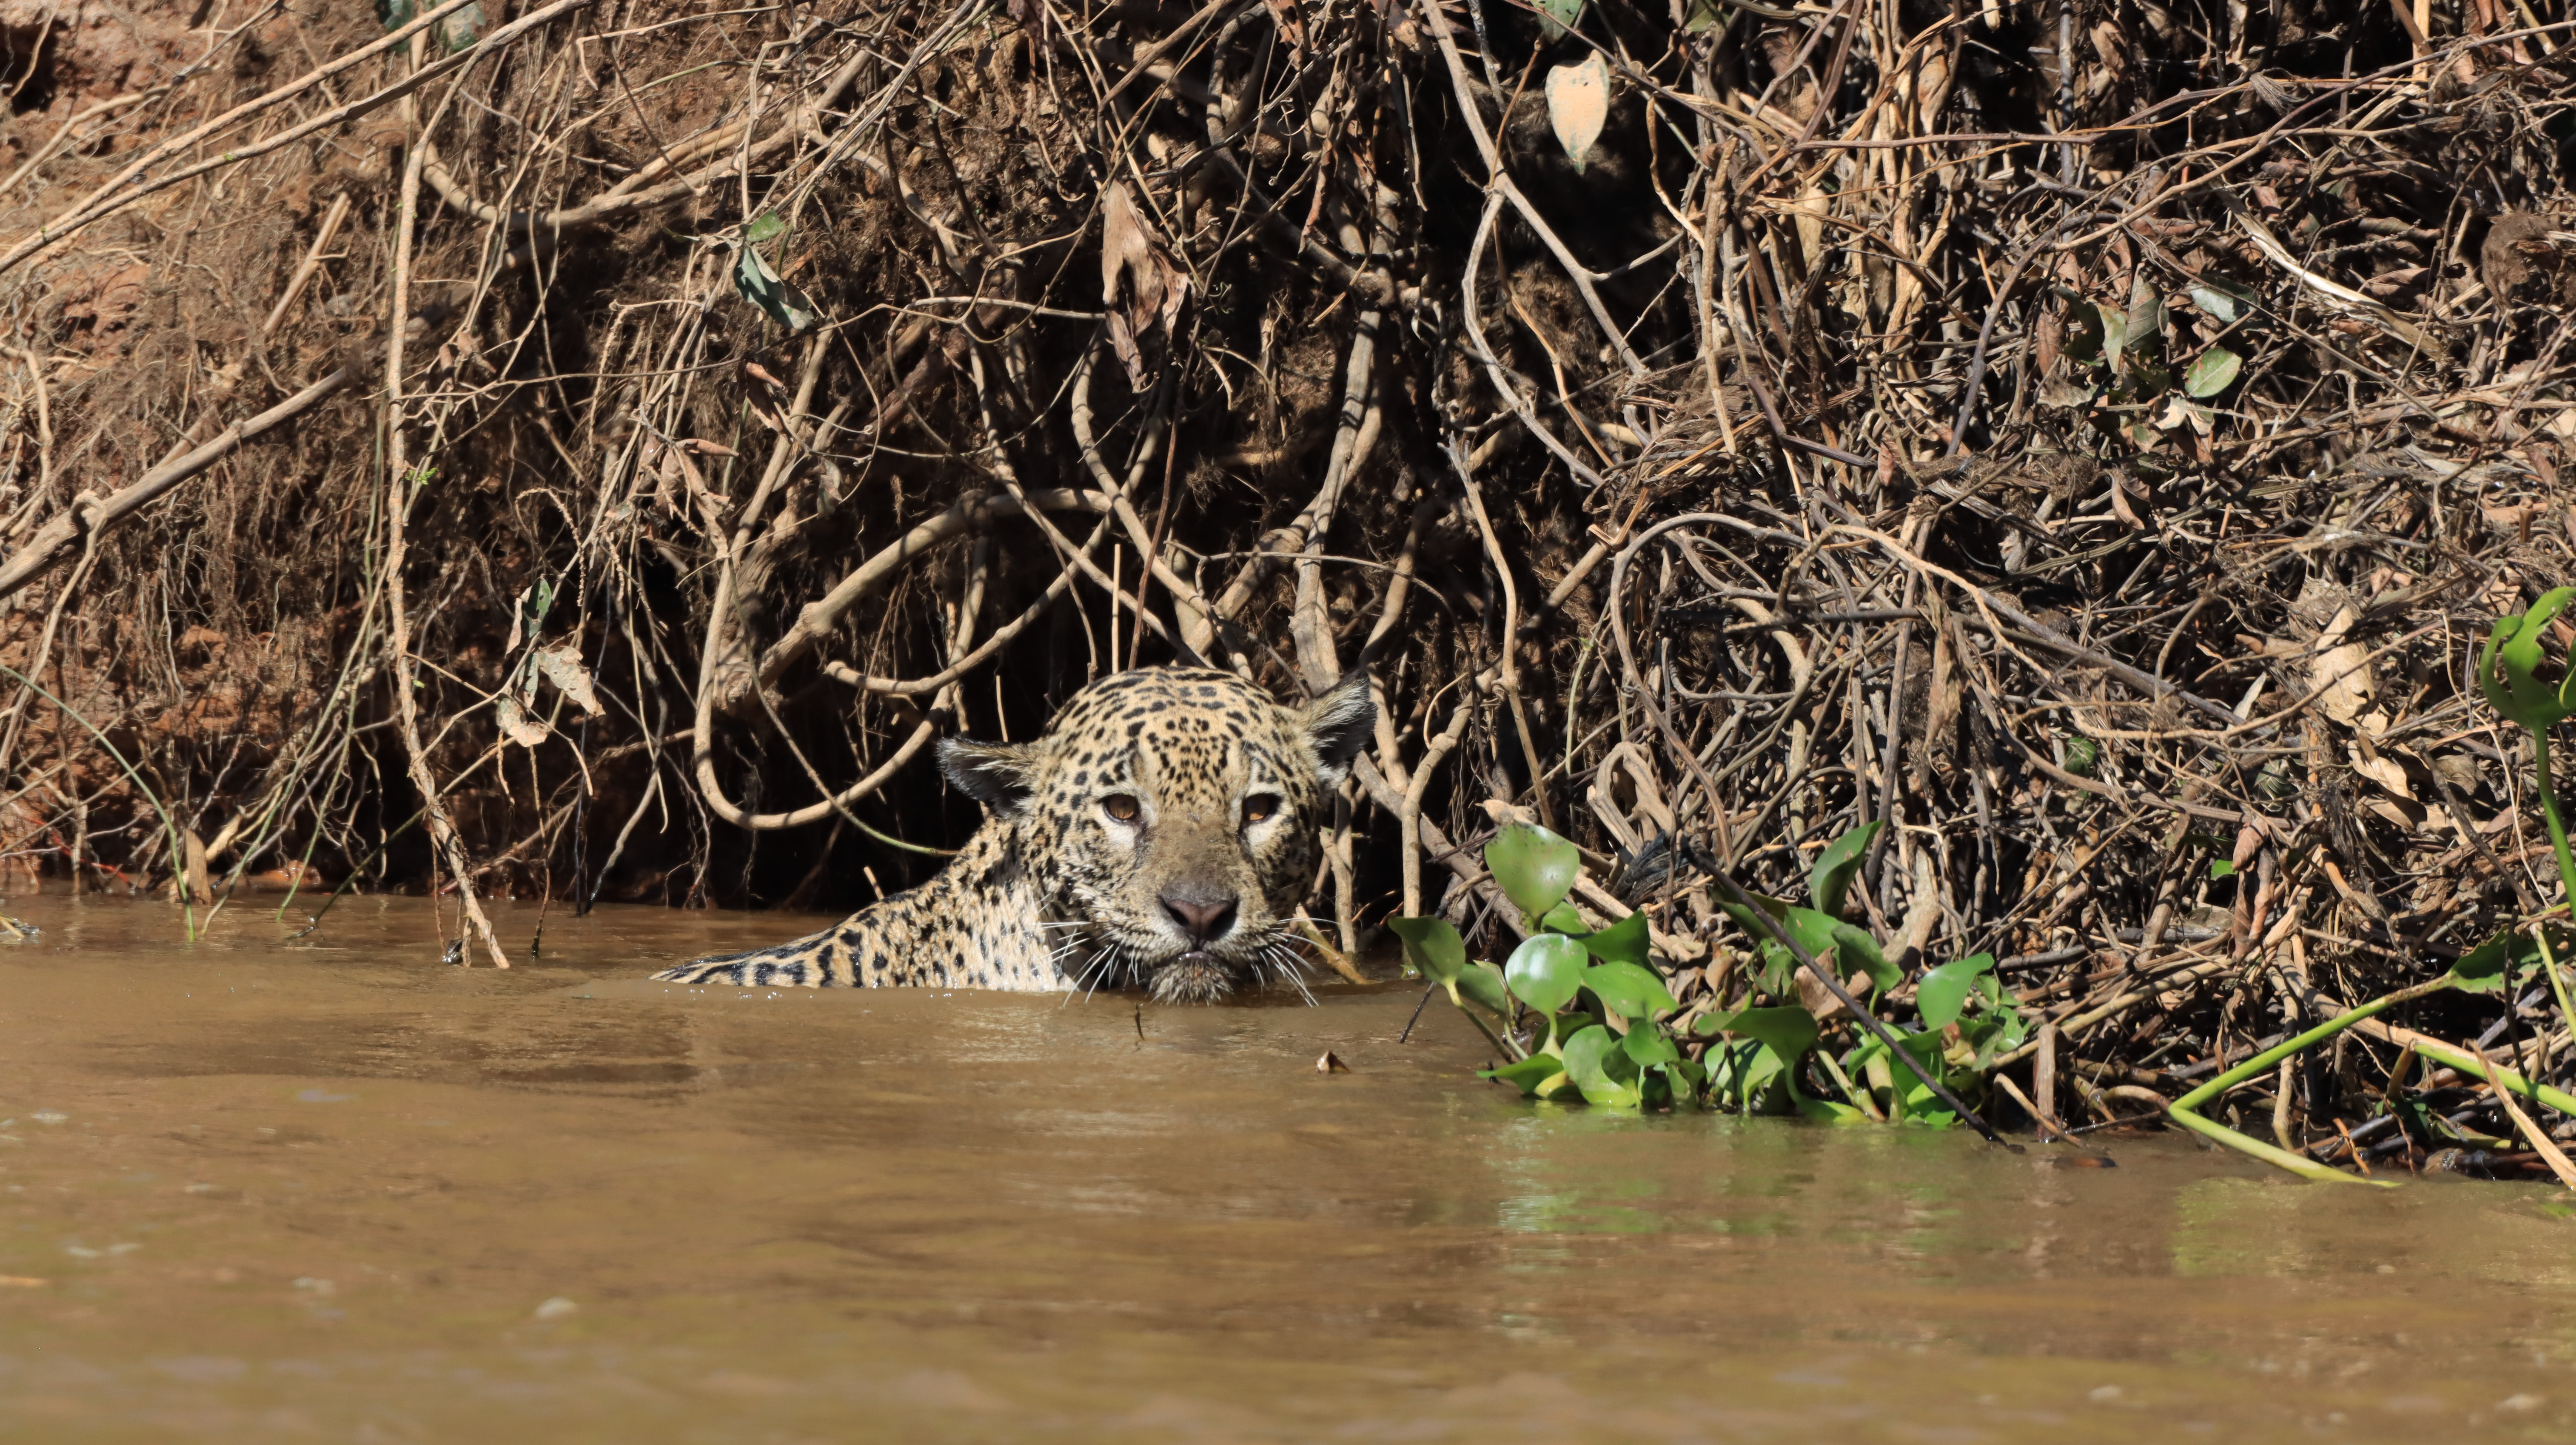
Jaguar: Marcela